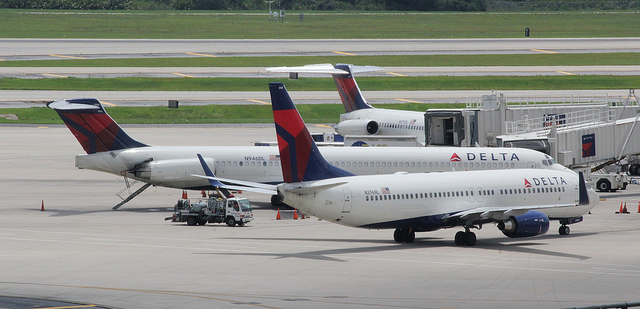
A truck passes between several passenger airplanes boarding at an airport gate.